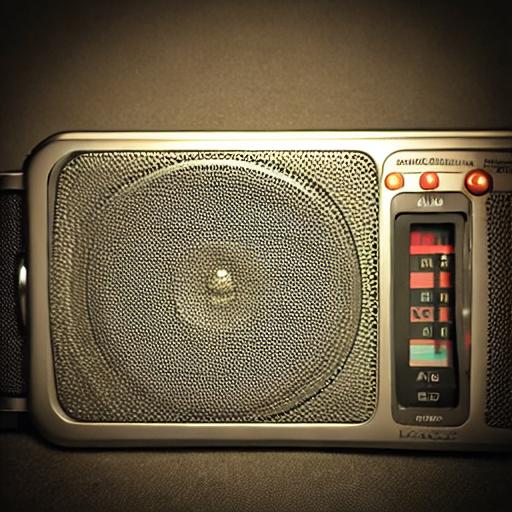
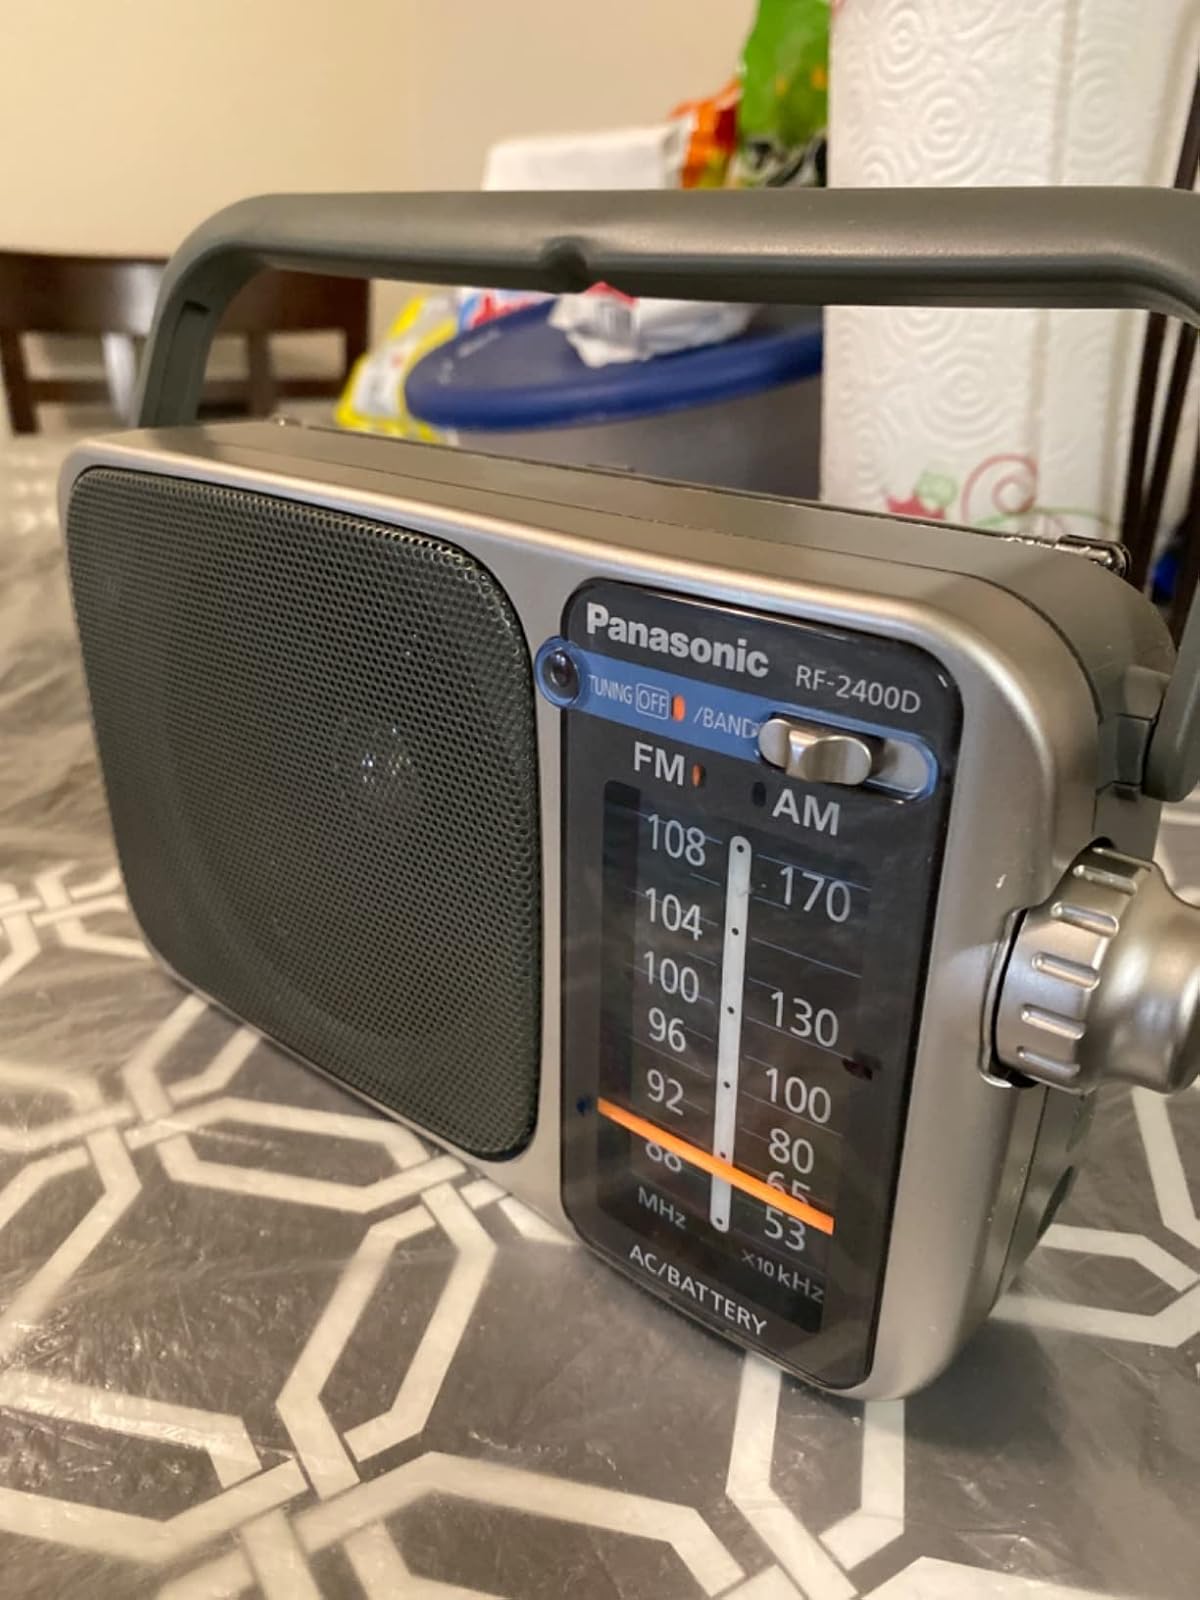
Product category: radio
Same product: no